Decimal computer

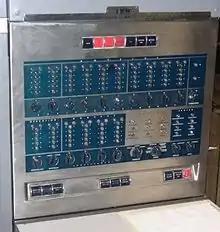
IBM 650 front panel with bi-quinary coded decimal displays

A decimal computer is a computer that represents and operates on numbers and addresses in decimal format instead of binary as is common in most modern computers. Some decimal computers had a variable word length, which enabled operations on relatively large numbers.